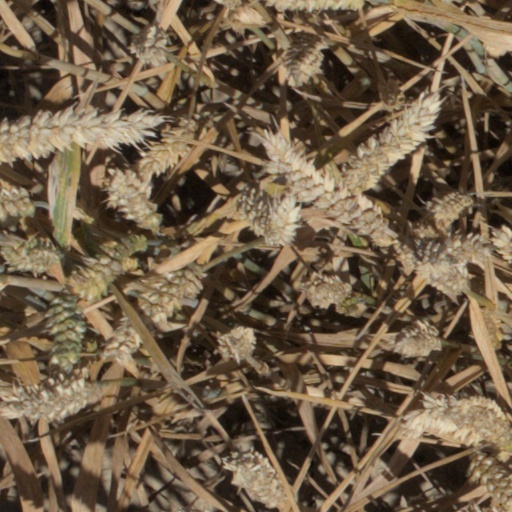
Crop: wheat